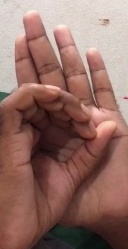
ASL sign: 0